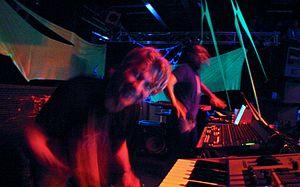
"Transwave est un duo français de trance psychédélique ou trance Goa originaire de Paris, composé des DJ-compositeurs Christof Drouillet et Frédéric ""Dado"" Holyszewski, et précurseur de ce style de musique électronique en France avec les bordelais de Total Eclipse.